Bowery station

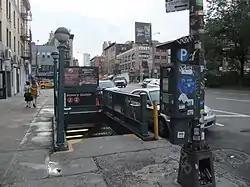
Entrance on Bowery and Delancey Street

The station has three tracks and two island platforms, but only the northern island platform is accessible to passengers. The fourth track, the former northbound express on the abandoned side, was removed in the 2004 renovations.